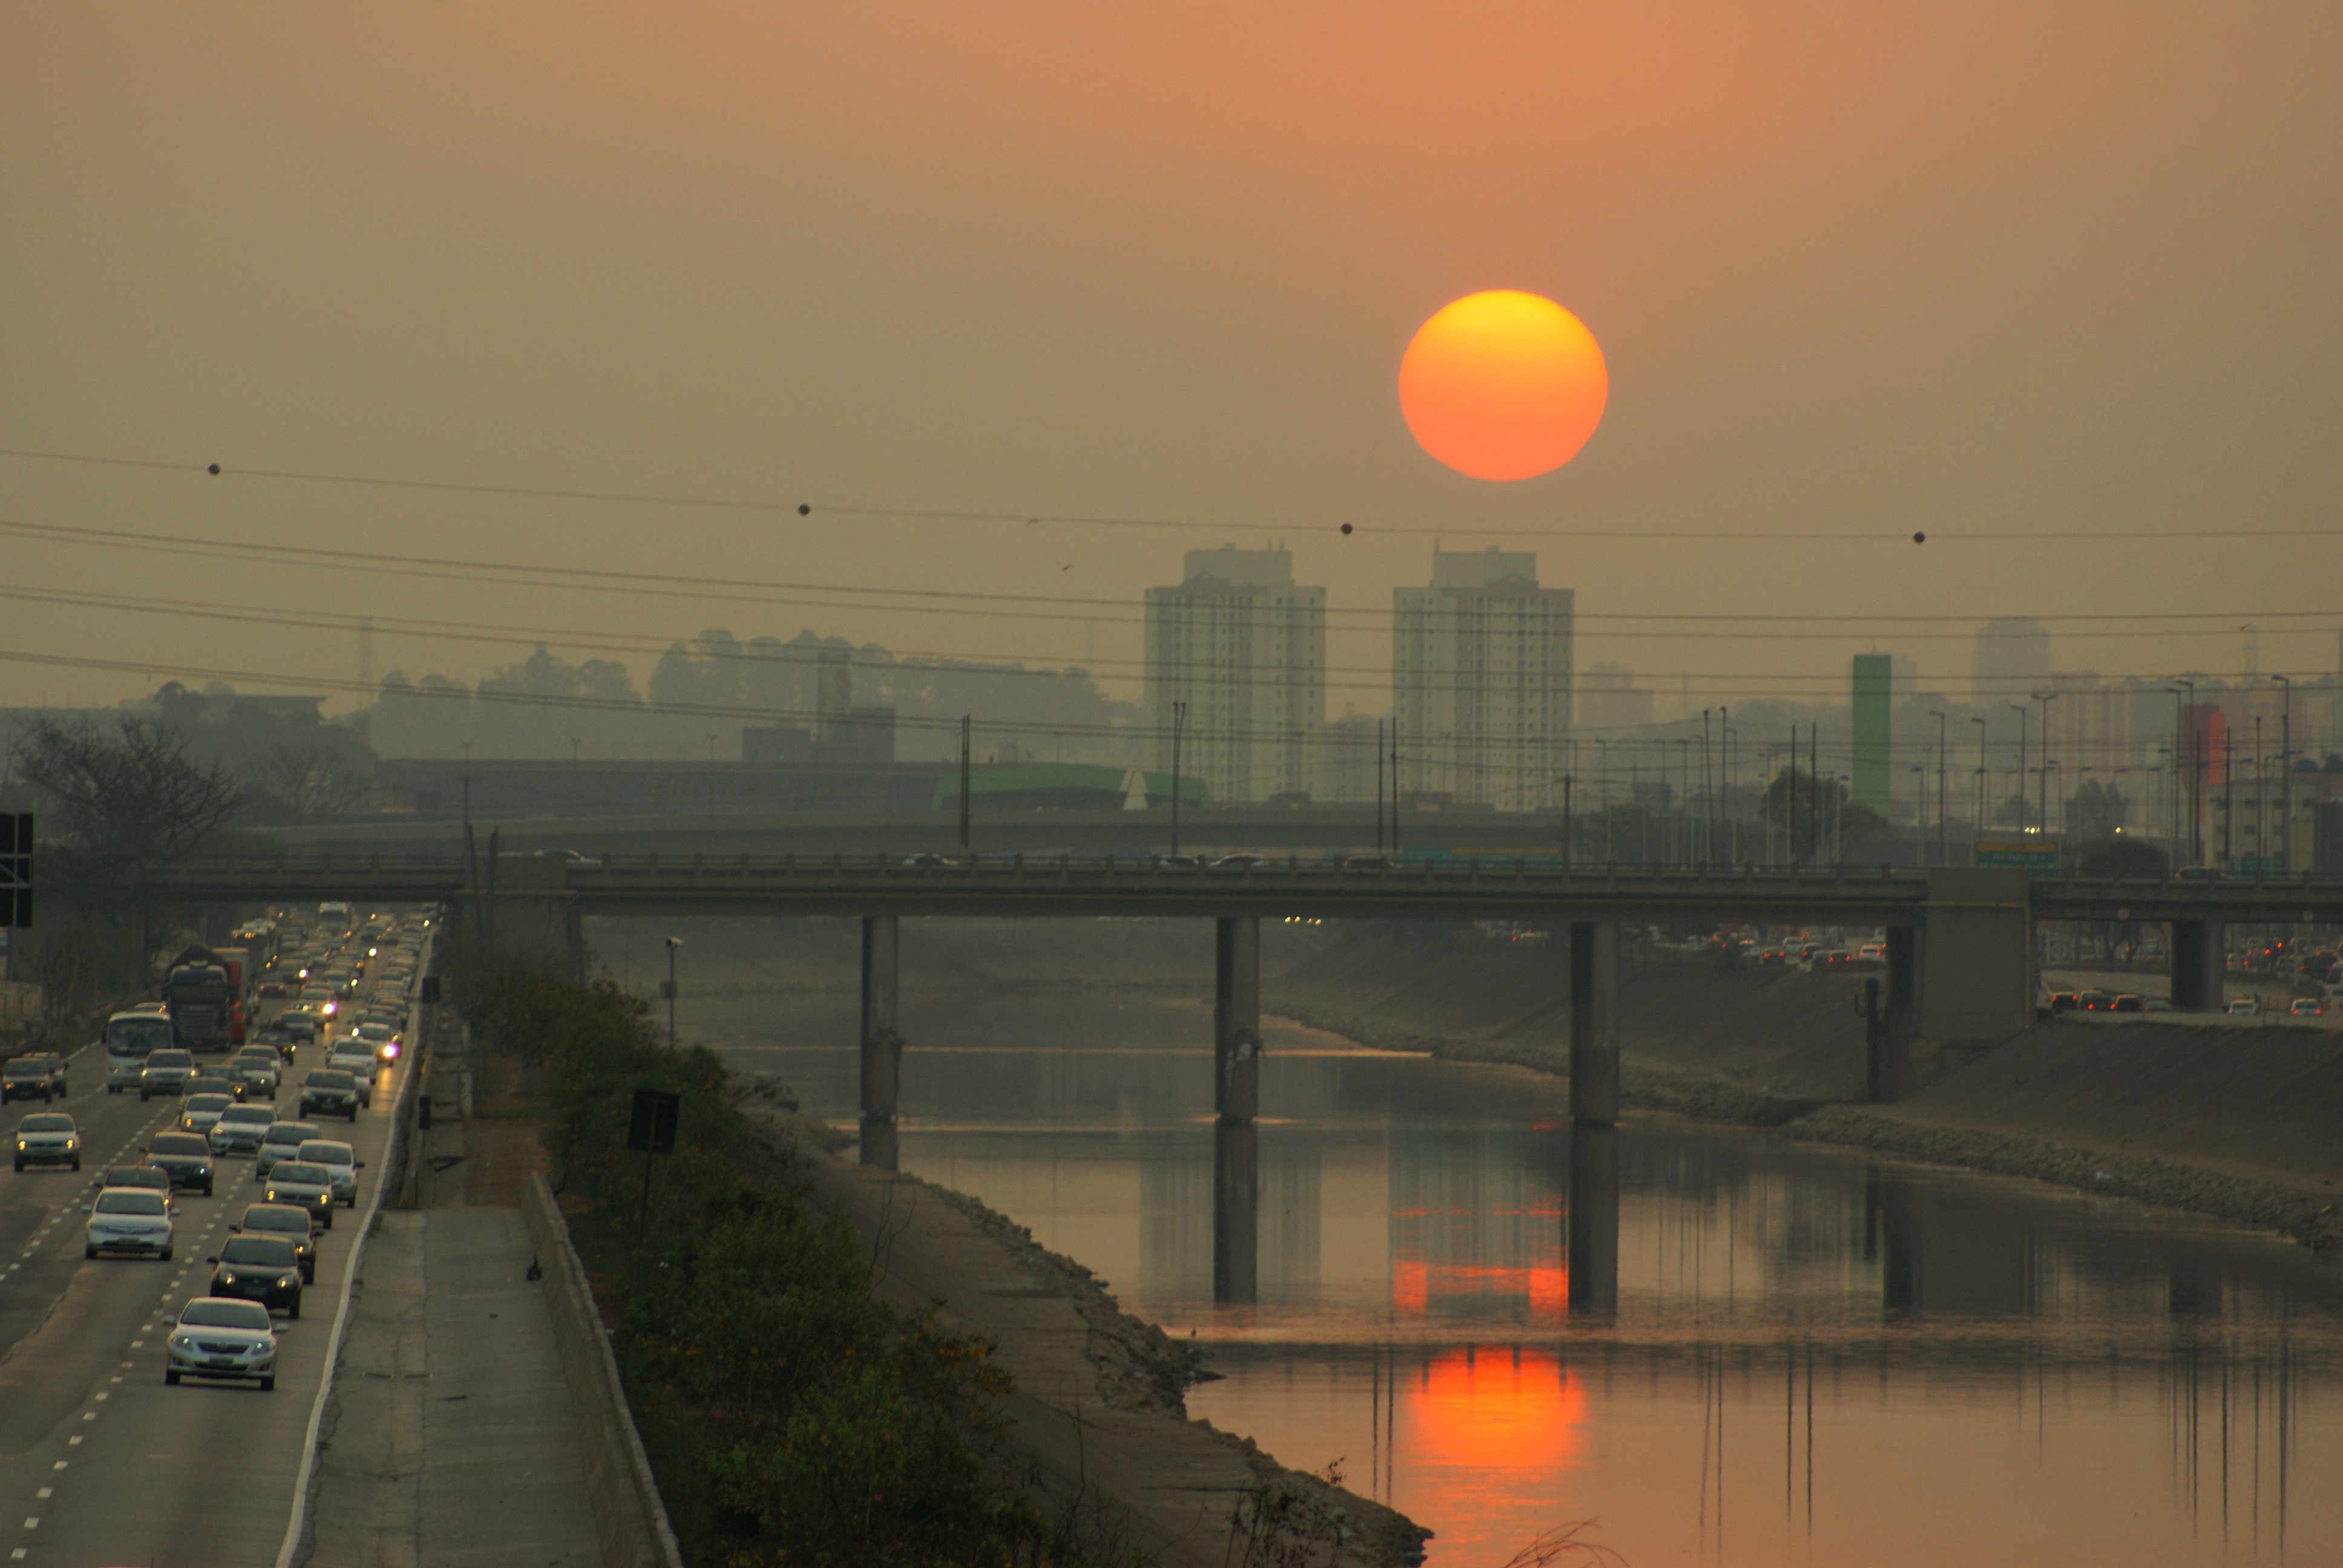
sunrise, sunset, bridge, morning, highway, dawn, city, urban, cityscape, dusk, evening, reflection, haze, contrast, eventide, sao paulo, atmospheric phenomenon, marginal tiet